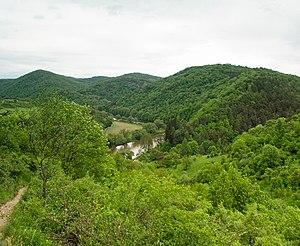
La réserve naturelle de Křivoklátsko est une zone naturelle protégée de République tchèque qui couvre une superficie de 628 km². Elle se trouve dans la partie occidentale de la région de Bohême centrale et une petite partie de la région de Plzeň au nord-est. La plupart de la région appartient aux hauts plateaux du Křivoklátská vrchovina et se trouve sur les deux rives de la rivière Berounka.